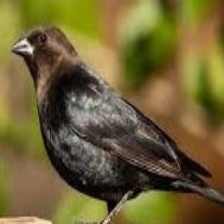
Species: BROWN HEADED COWBIRD
Scientific name: MOLOTHRUS ATER